Solanum mauritianum

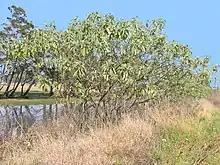
Invading a riverside

The name "Solanum mauritianum" was applied by Blanco to "S. erianthum" and by Willdenow based on Roth to "S. sisymbriifolium".